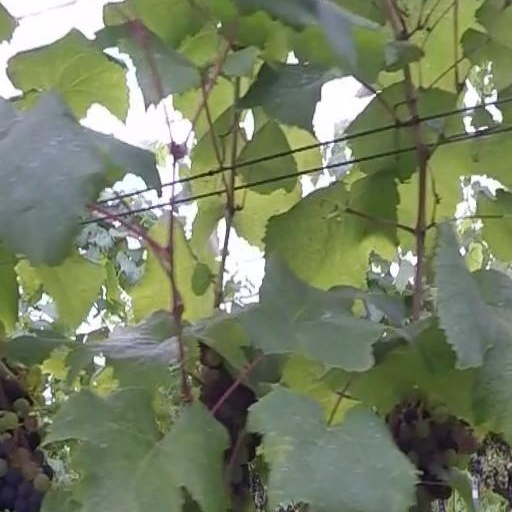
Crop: grape